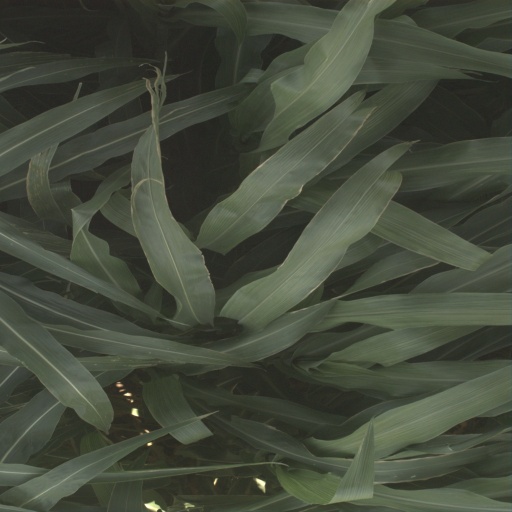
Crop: sorghum